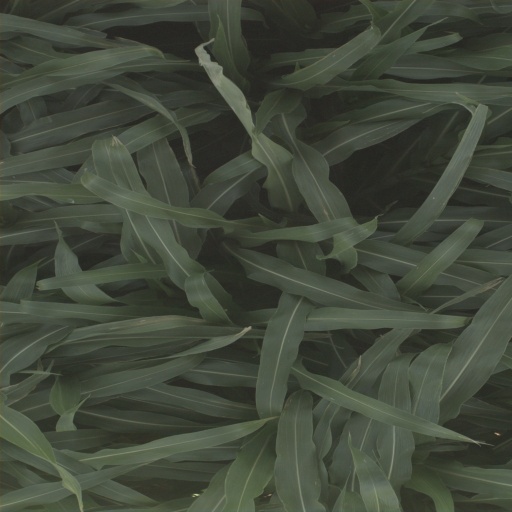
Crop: sorghum